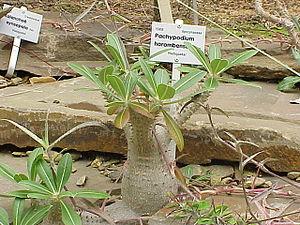
Le genre Pachypodium regroupe des plantes de la famille des Apocynacées. Signifiant pied épais le nom de genre se réfère aux tiges épaissies à la base de ces plantes. Comme toutes les Apocynacées les Pachypodium produisent un latex riche en alcaloïdes qui dans le cas de Pachypodium lealii est hautement vénéneux.